History of submarines

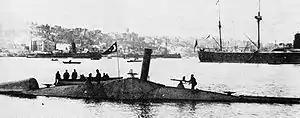
The Nordenfelt-designed, Ottoman submarine

The first such boat was the "Nordenfelt I", a 56 tonne, vessel similar to Garret's ill-fated "Resurgam", with a range of , armed with a single torpedo, in 1885. Like "Resurgam", "Nordenfelt I" operated on the surface by steam, then shut down its engine to dive. While submerged, the submarine released pressure generated when the engine was running on the surface to provide propulsion for some distance underwater. Greece, fearful of the return of the Ottomans, purchased it. Nordenfelt commissioned the Barrow Shipyard in England in 1886 to build "Nordenfelt II" and "Nordenfelt III" ("Abdül Mecid") in 1887. They were powered by a coal-fired Lamm steam engine turning a single screw, and carried two 356mm torpedo tubes and two 35mm machine guns. They were loaded with a total of 8 tons of coal as fuel and could dive to a depth of . It was 30.5m long and 6m wide, and weighed 100 tons. It carried a normal crew of 7. It had a maximum surface speed of , and a maximum speed of while submerged. "Abdülhamid" became the first submarine in history to fire a torpedo submerged.